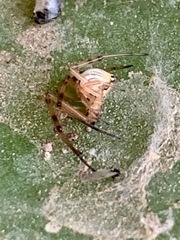
Species: Lactrodectus_hesperus